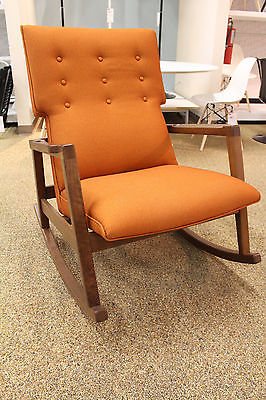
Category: chair